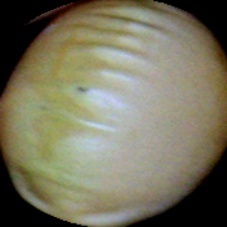
Label: Immature